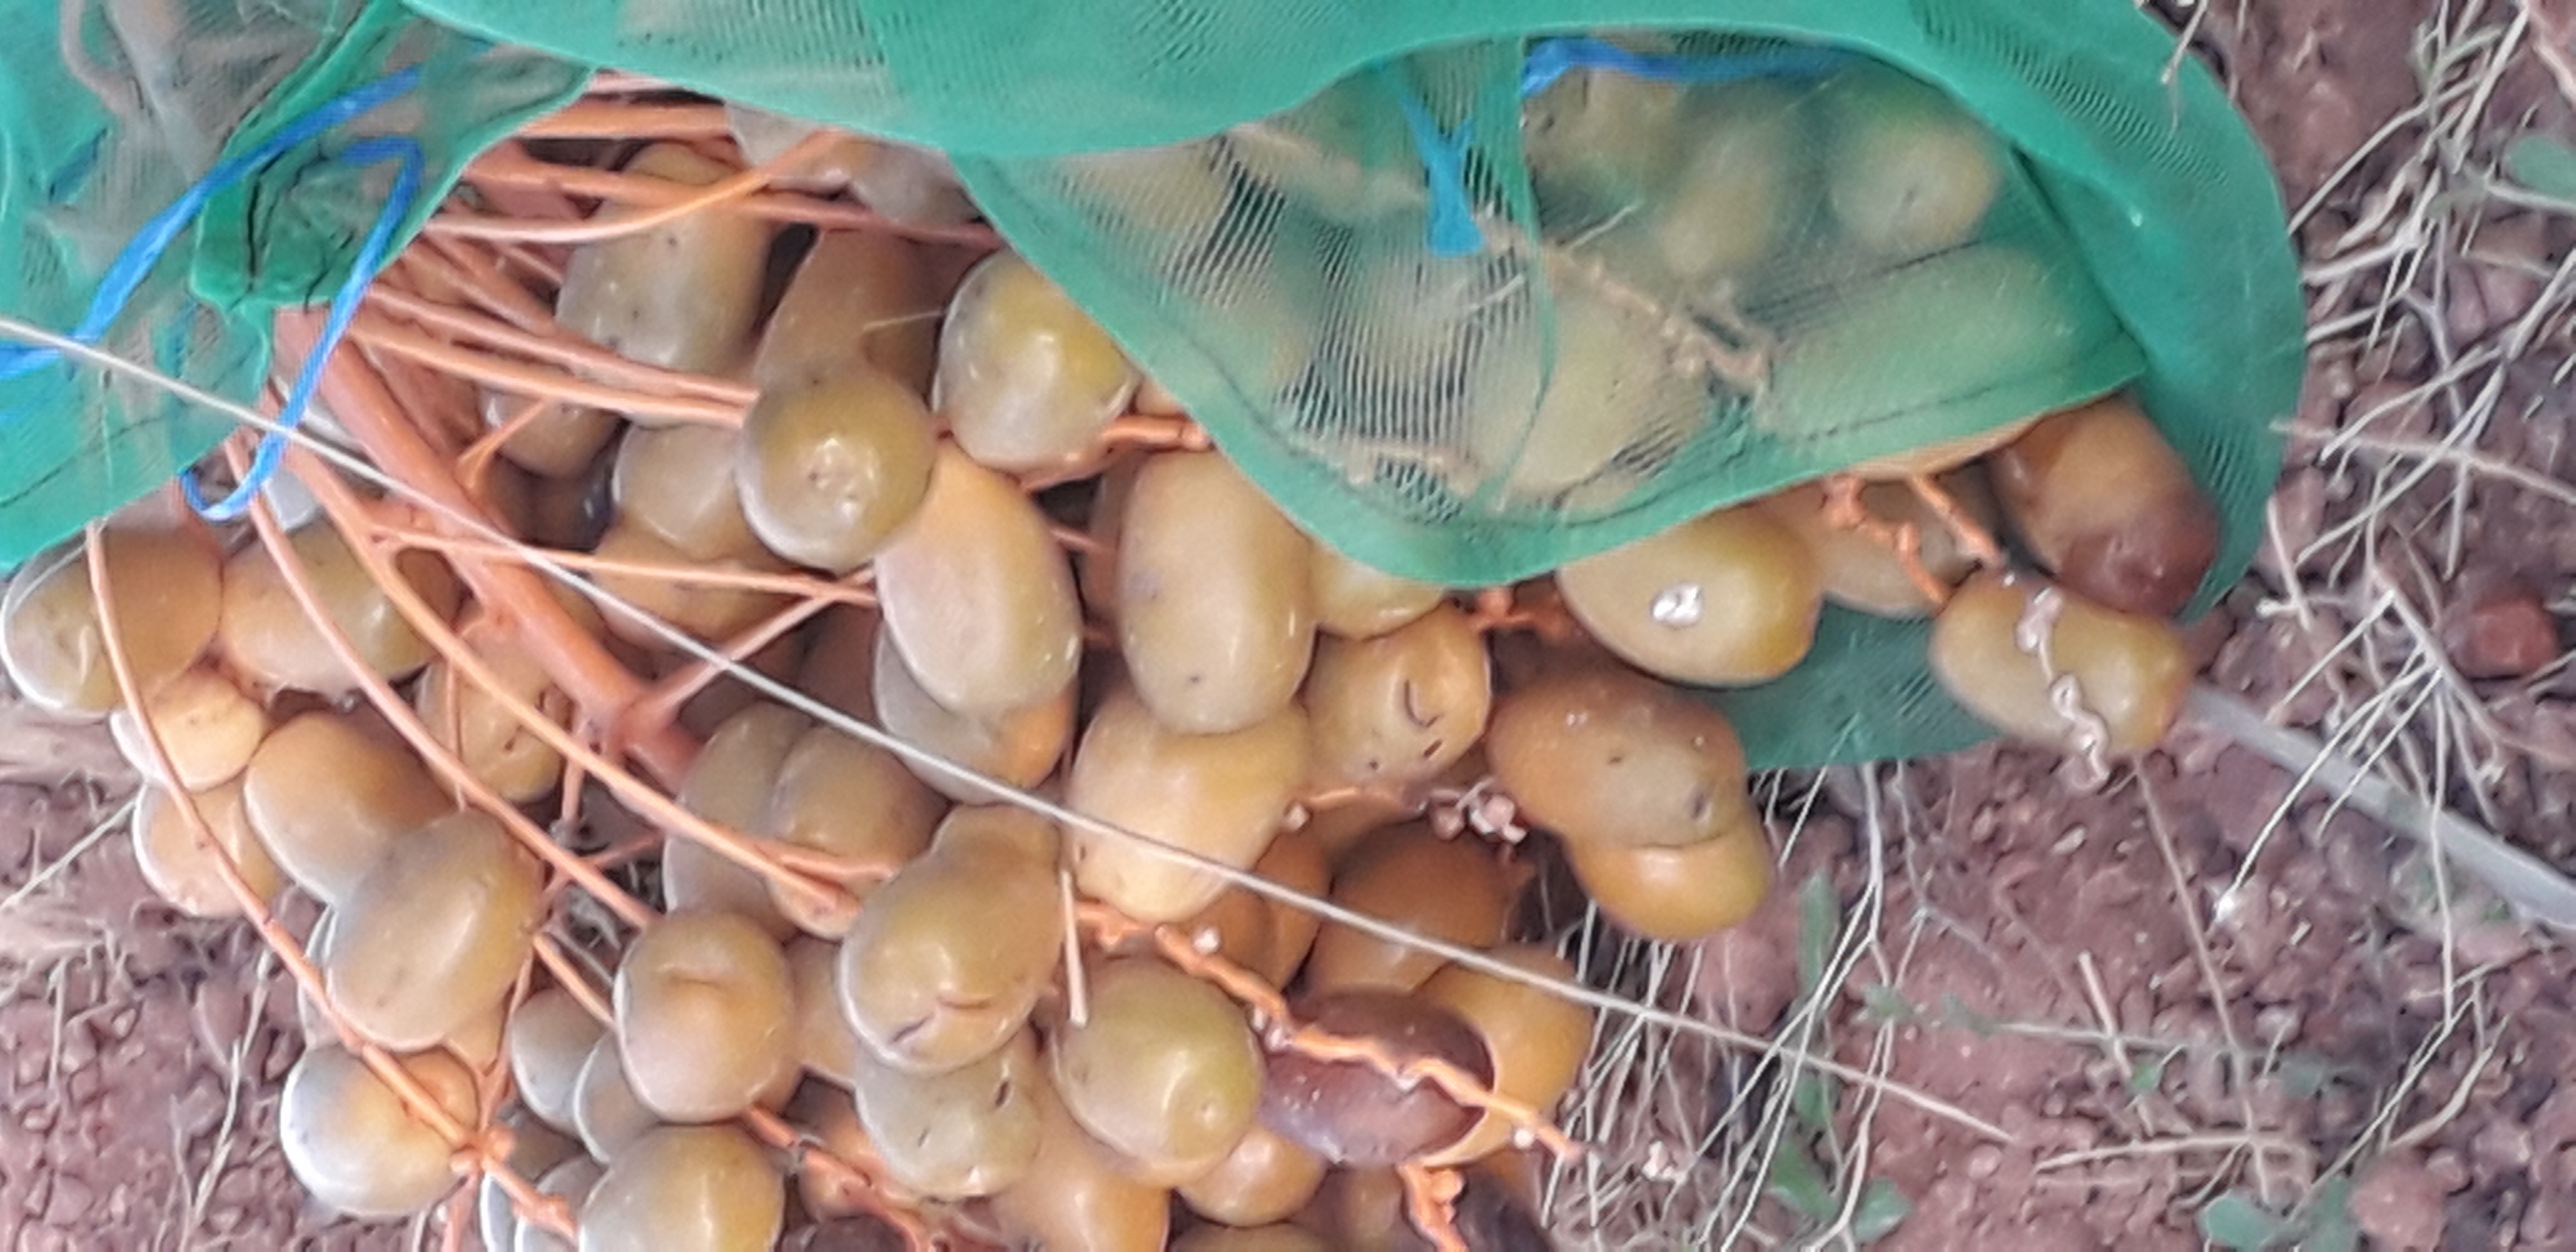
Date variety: Boufagous